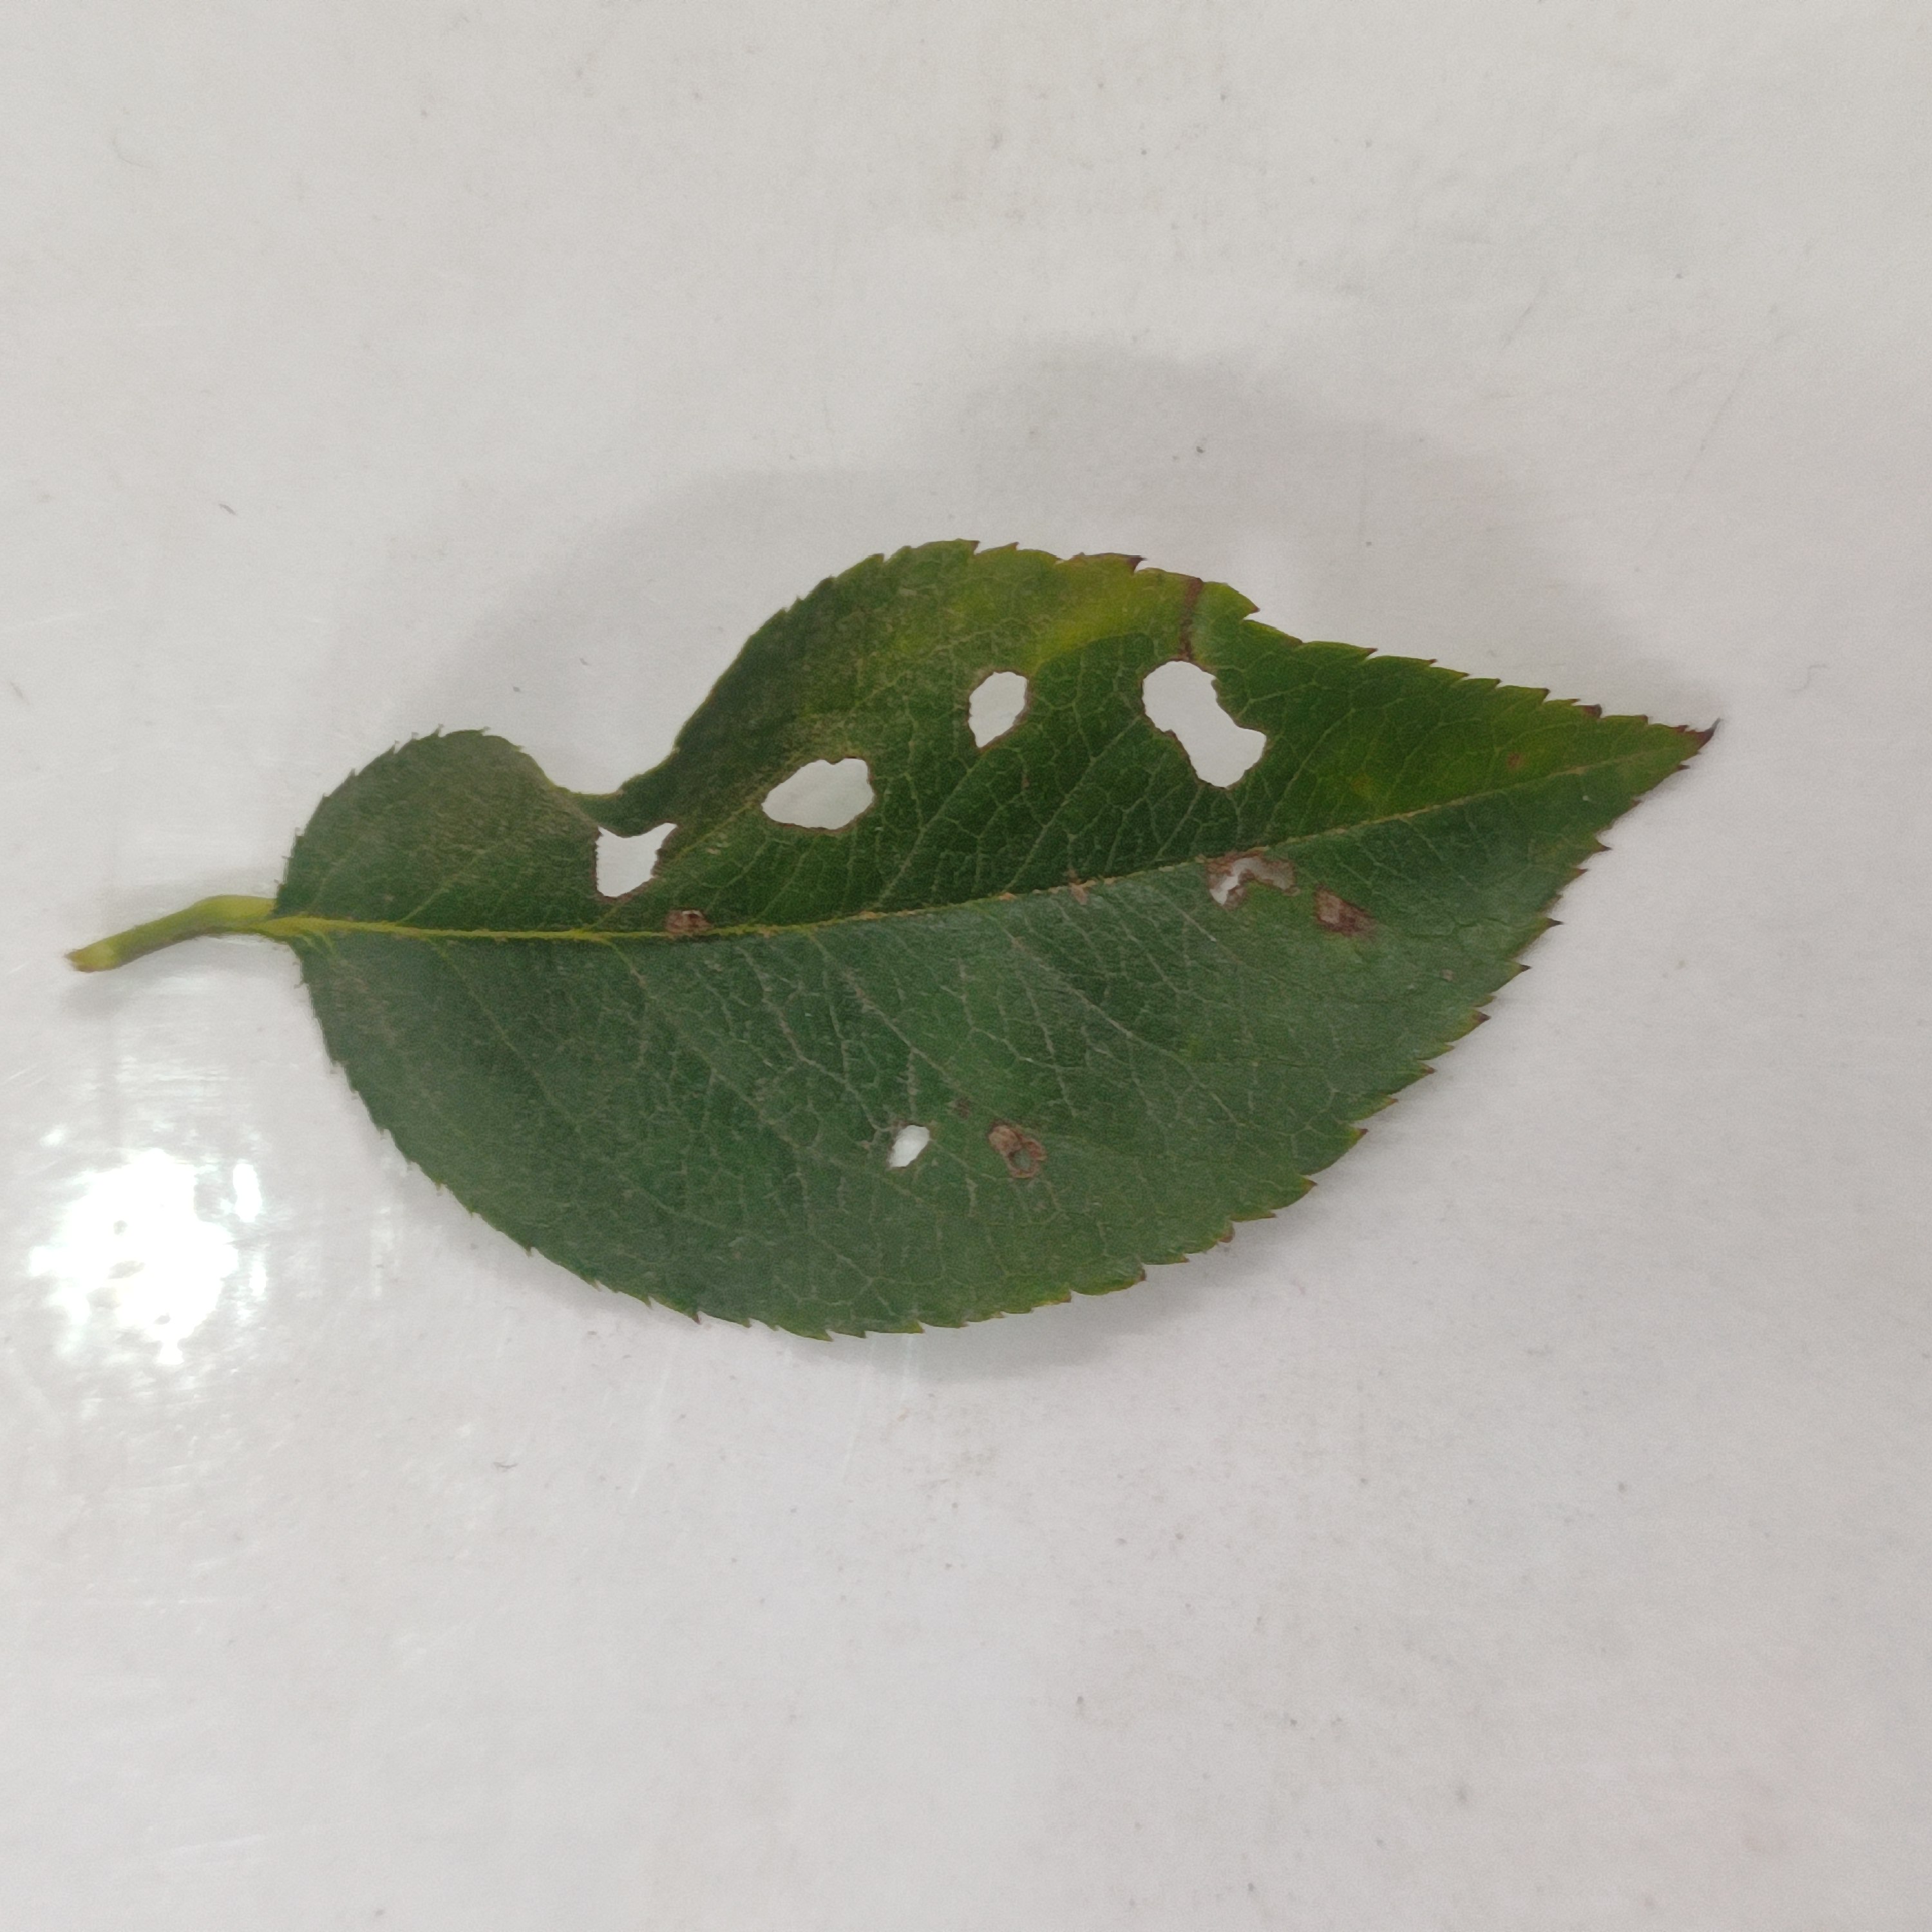
Label: Insect Hole